North Main Street Historic District (Canandaigua, New York)

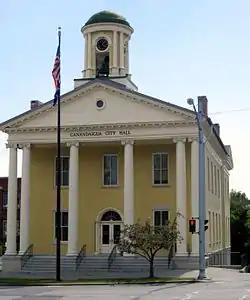
Canandaigua City Hall (1812), July 2009

North Main Street Historic District in Canandaigua, New York is a historic district that was listed on the NRHP in 1973.